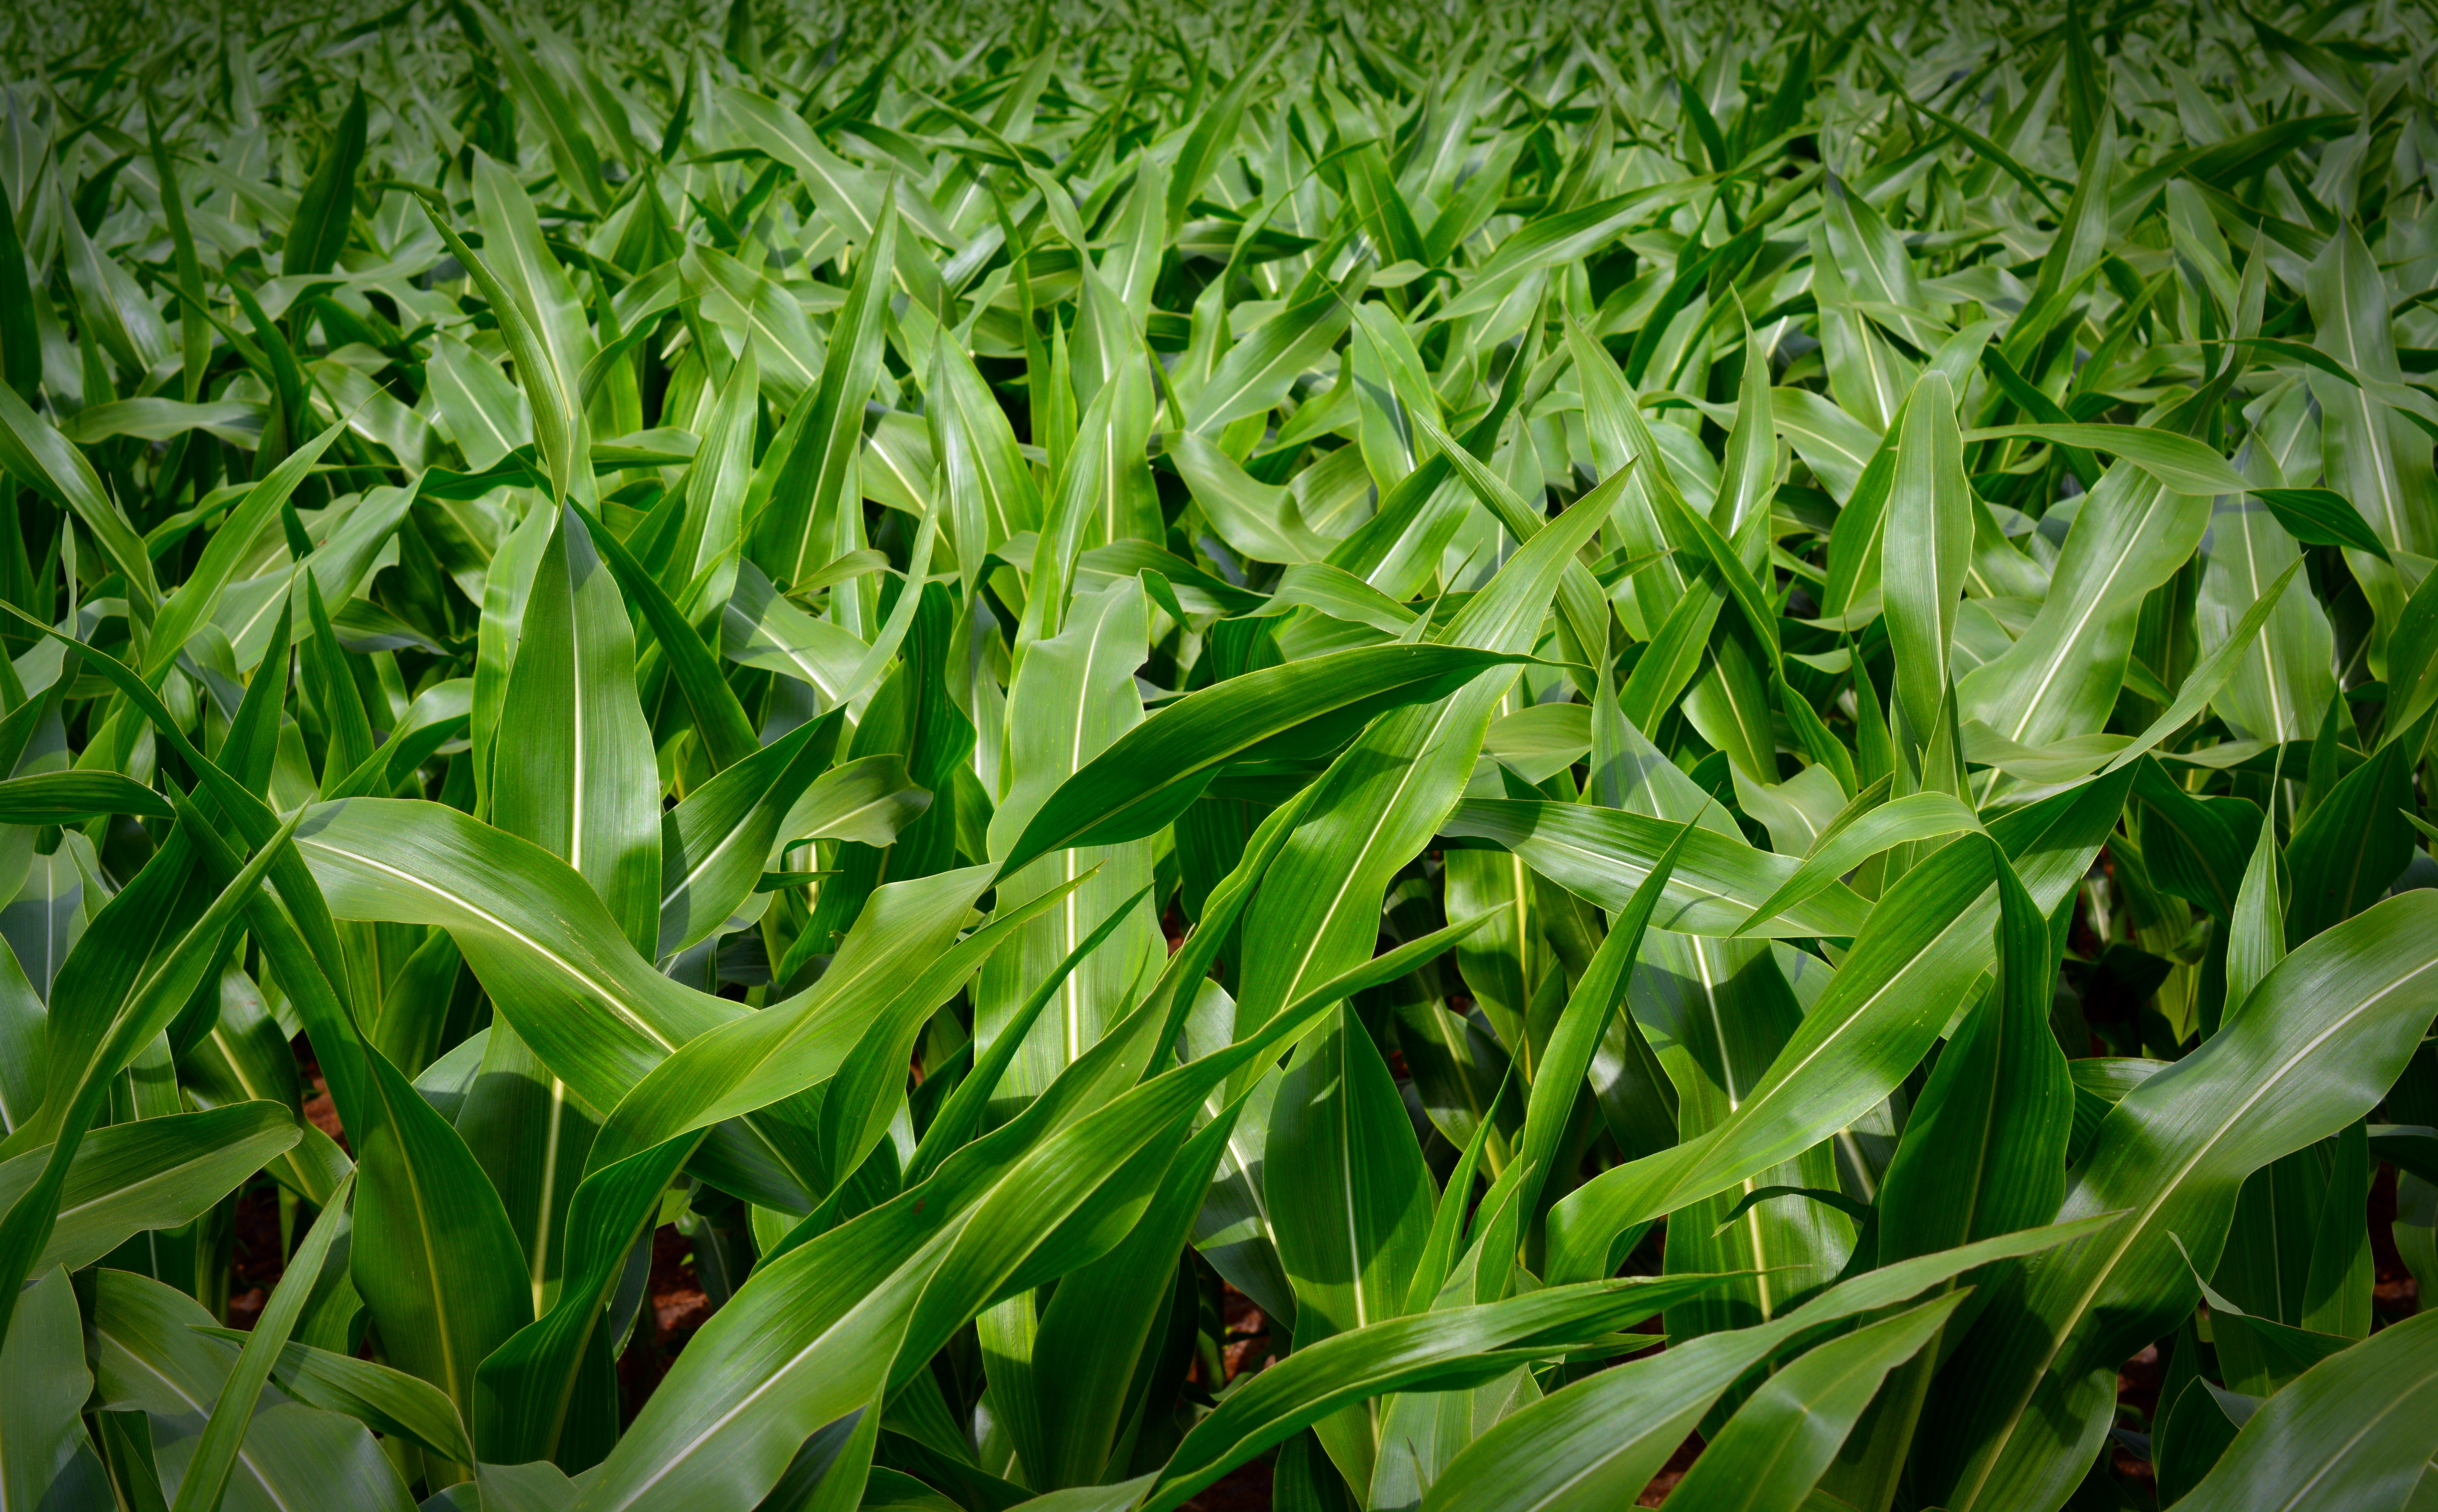
nature, grass, plant, field, lawn, leaf, flower, food, green, produce, crop, corn, soil, botany, background, maize, flowering plant, grass family